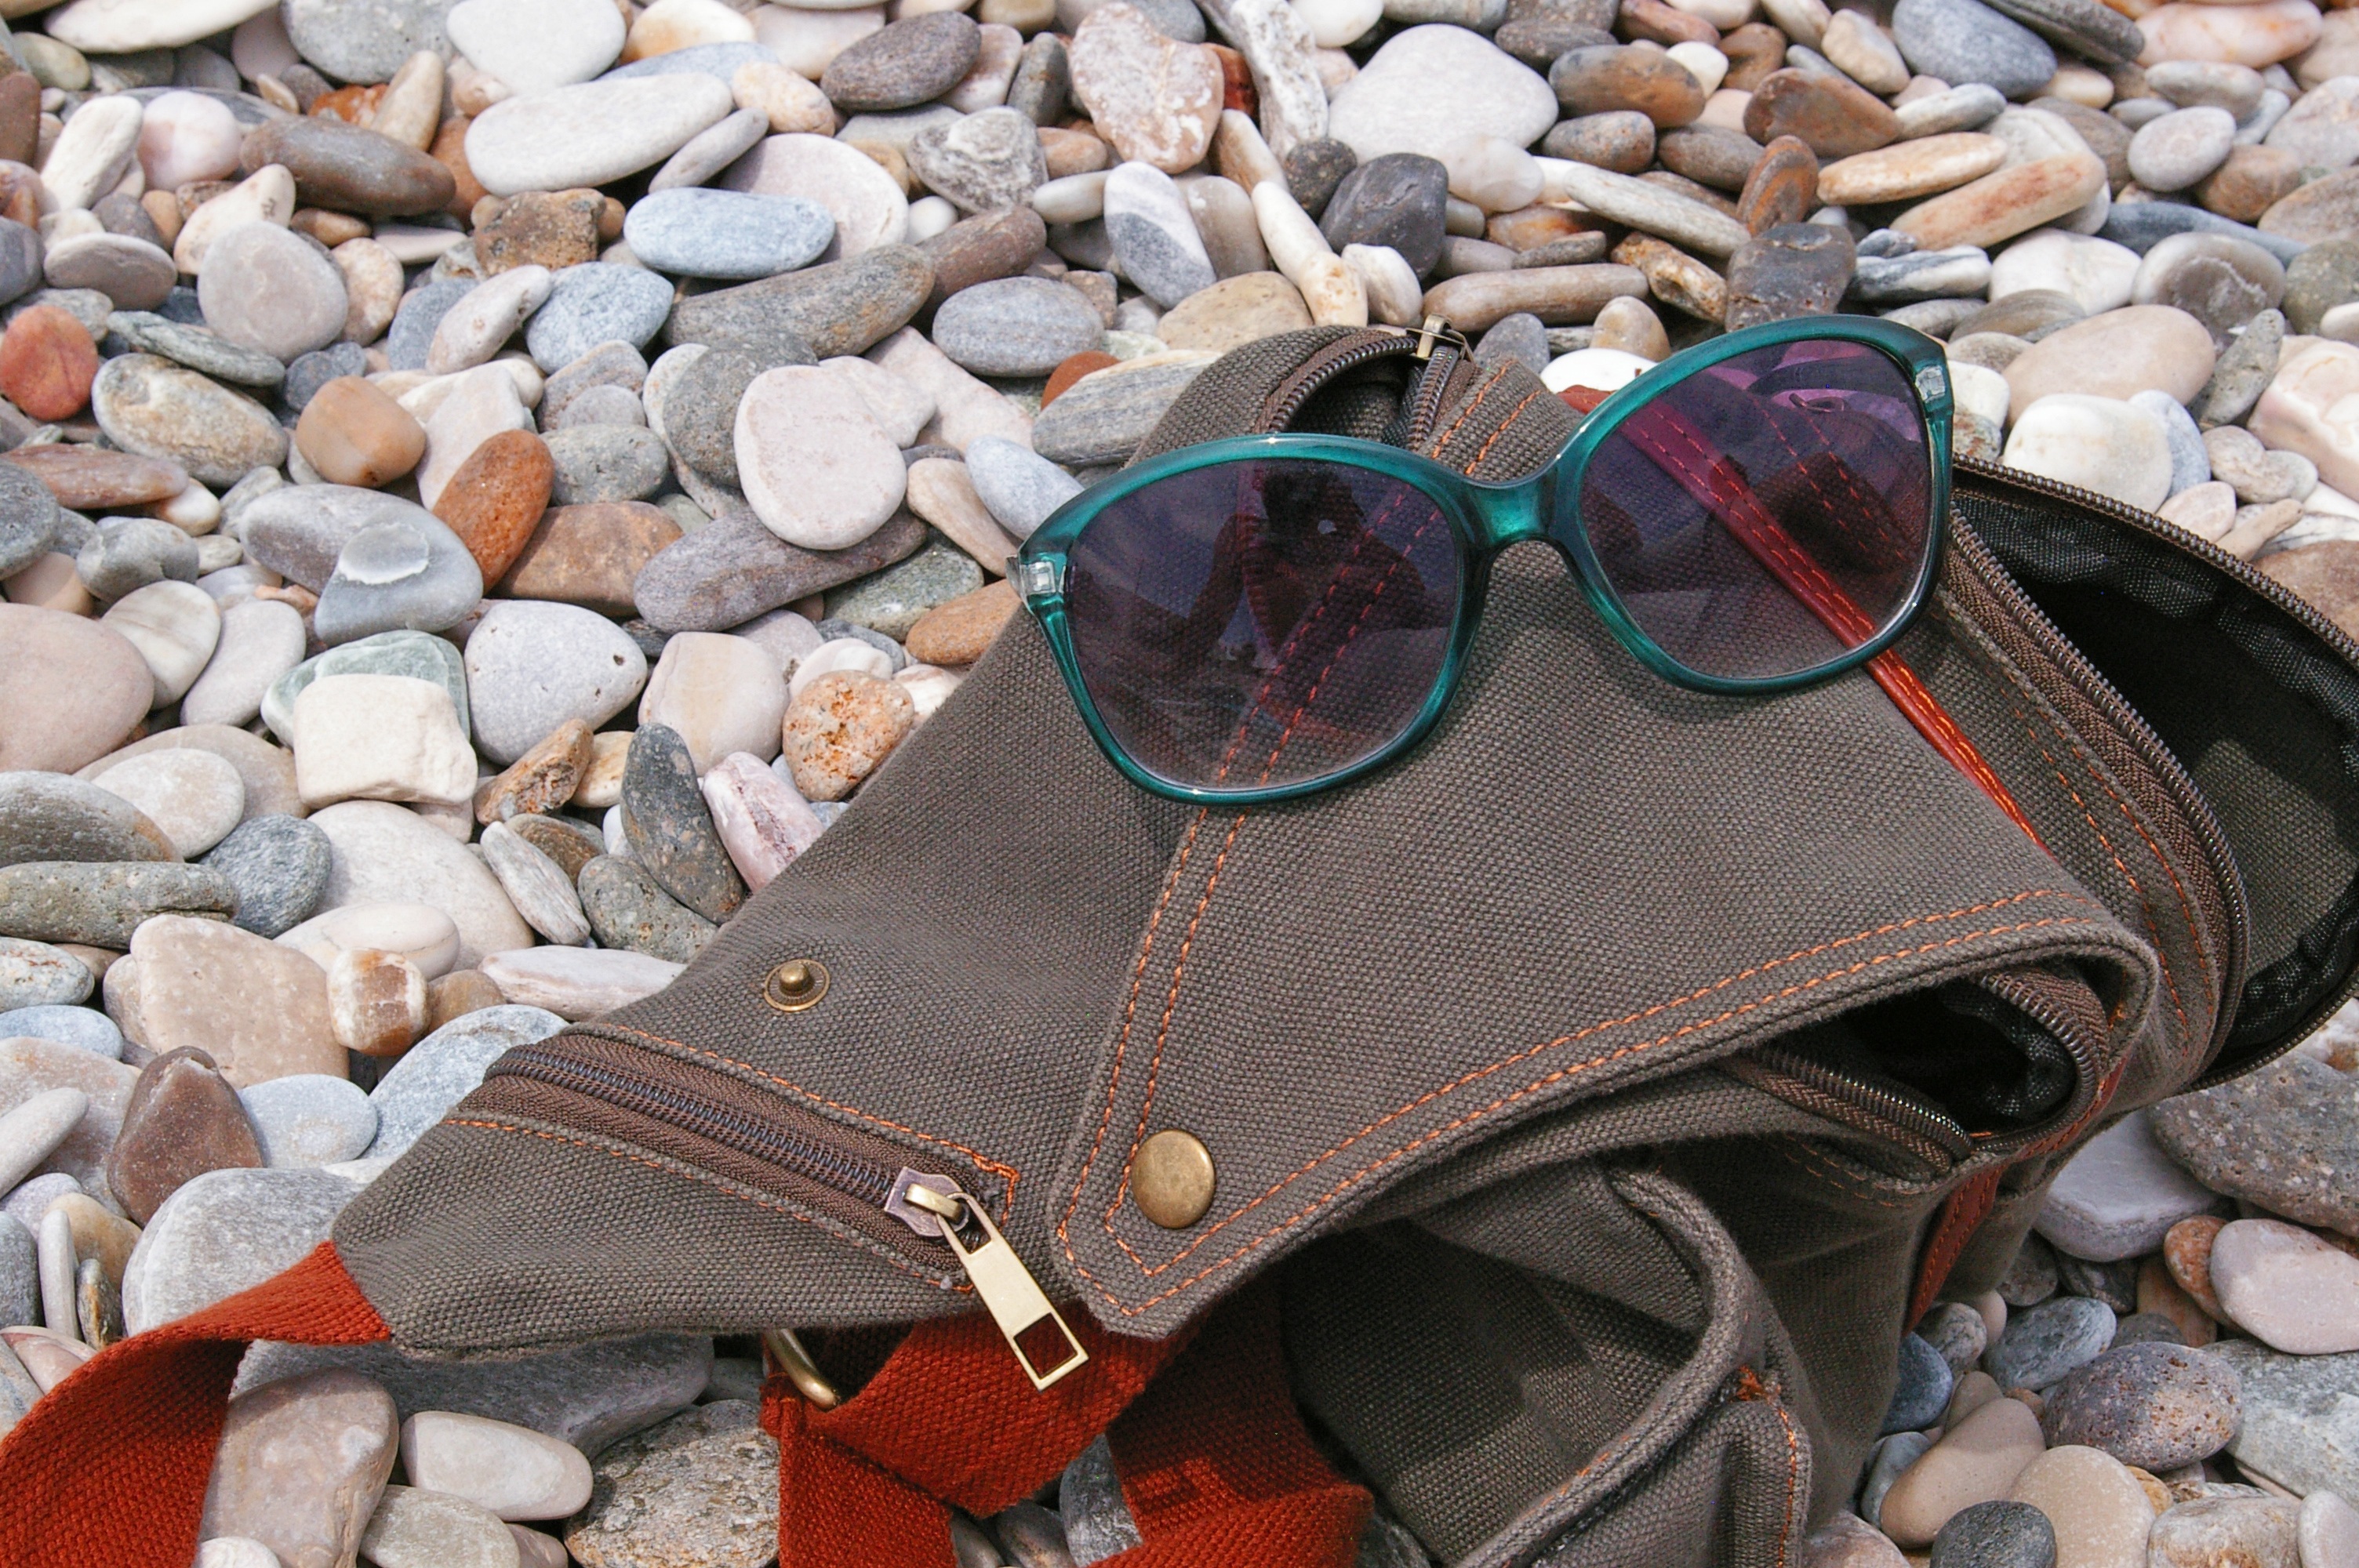
beach, sea, water, rock, shoe, summer, leg, swim, spring, relax, holiday, rest, stones, relaxation, sunglasses, footwear, samos, photo bag